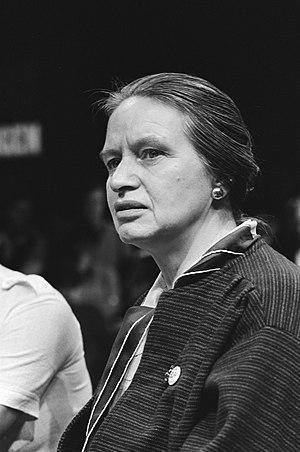
Cathy Ubels-Veen, née Catharina Veen le 28 octobre 1928 à Kampen et morte le 17 février 2015 à Amsterdam, est une femme politique néerlandaise.